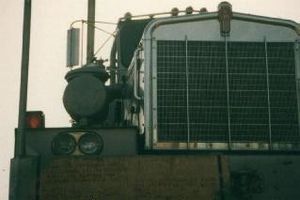
Kenworth
Kenworth in Homs, Syria on 24-03-1980
Kenworth er en amerikansk producent af mellemstore og store lastbiler. Virksomheden er hjemmehørende i Kirkland, som er en forstad til Seattle. Desuden er der fabrikker i Renton i Washington, Chillicothe i Ohio, Sainte-Thérèse i Quebec, Victoria i Australien og Mexicali i Mexico.